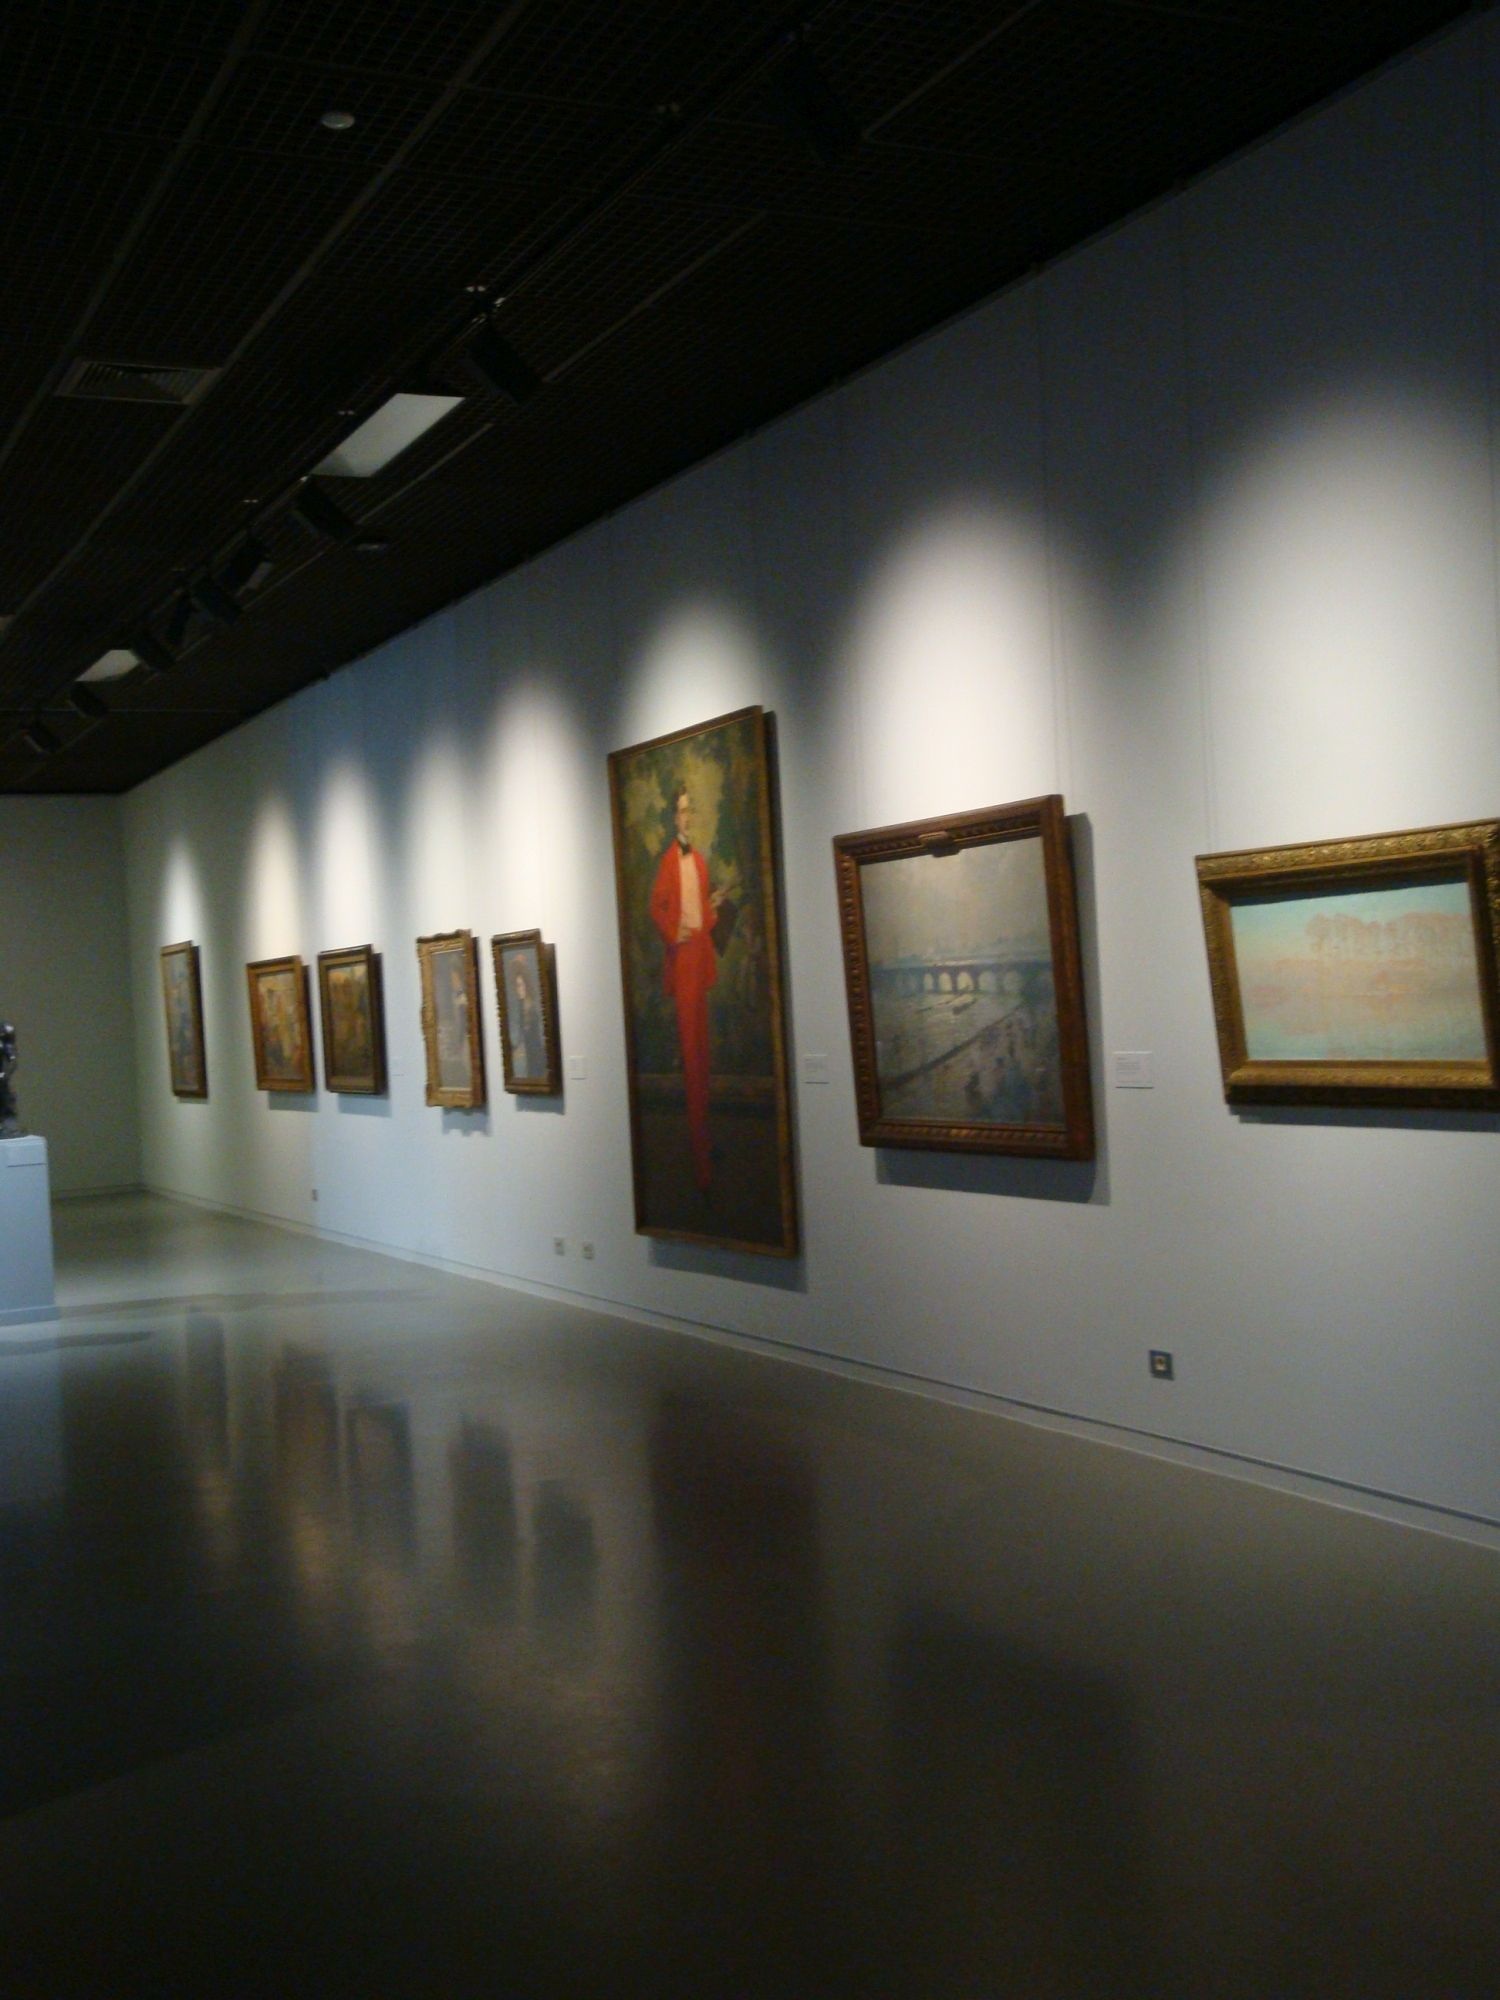
light, museum, interior design, art, design, gallery, paintings, tourist attraction, exhibition, art gallery, art exhibition